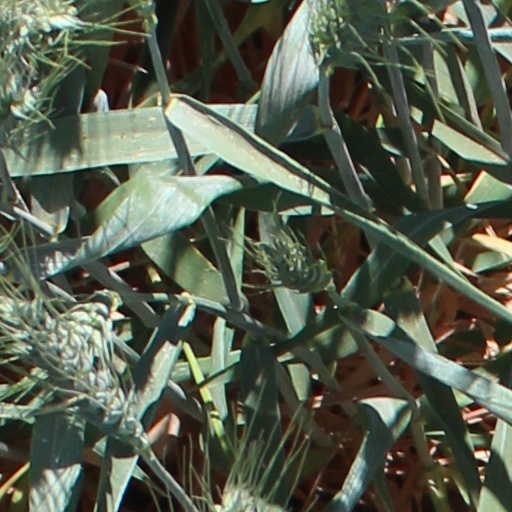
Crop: wheat